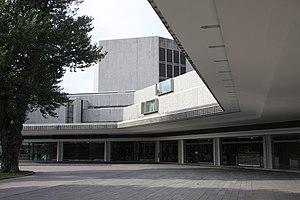
L'architecture de la Finlande a une histoire de plus de 800 ans et, alors que jusqu'à l'époque moderne, l'architecture était fortement influencée par les courants des deux nations voisines de la Finlande, à savoir la Suède et la Russie, dès le début du XIXᵉ siècle, les influences sont venues directement de l'extérieur. Dans un premier temps, lorsque des architectes étrangers itinérants ont commencé à exercer dans le pays, puis lorsque la profession d'architecte finlandais s'y est établie. L'architecture finlandaise a également contribué de manière significative à plusieurs styles internationaux, tels que le Jugendstil, ou Art nouveau, le classicisme nordique et le fonctionnalisme. Plus particulièrement, les travaux de l'architecte moderniste Eliel Saarinen, l'architecte le plus connu du pays, ont eu une influence considérable à l'échelle mondiale. Mais l'architecte moderniste Alvar Aalto, considéré comme l'une des figures majeures de l'histoire mondiale de l'architecture moderne, est encore plus renommé qu'Eliel Saarinen. Dans un article de 1922, intitulé Motifs des âges passés, Aalto discute des influences nationales et internationales en Finlande :
Timo Jussi Penttilä est l'un des plus importants architectes finlandais modernes.
Le Théâtre municipal d'Helsinki est un théâtre situé à Helsinki en Finlande.